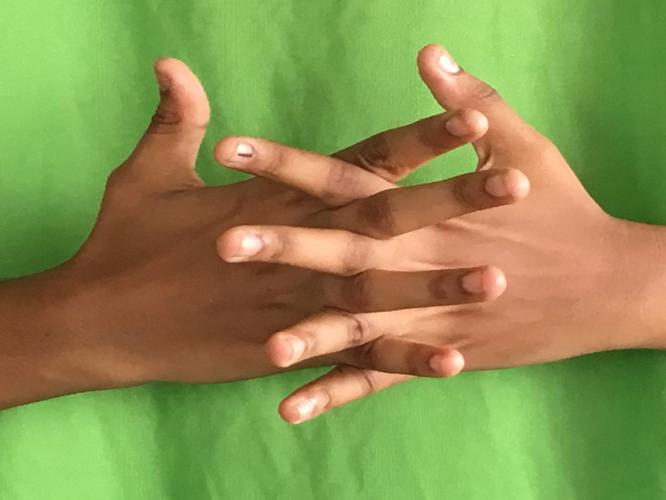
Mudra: Karkatta
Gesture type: double_hand